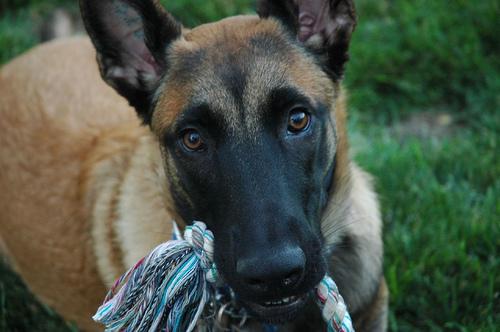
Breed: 233-n000071-malinois